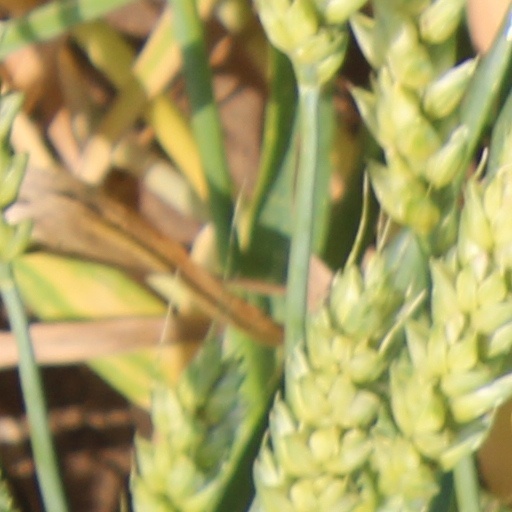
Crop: wheat